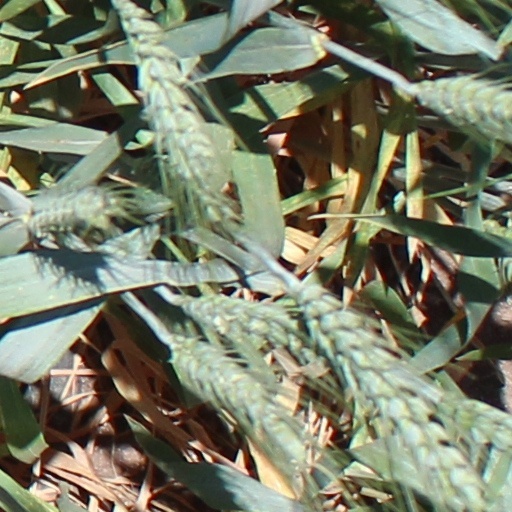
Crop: wheat